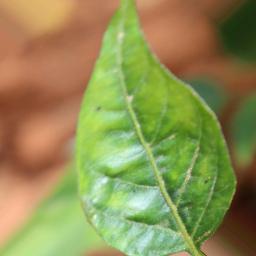
Label: mites_and_trips